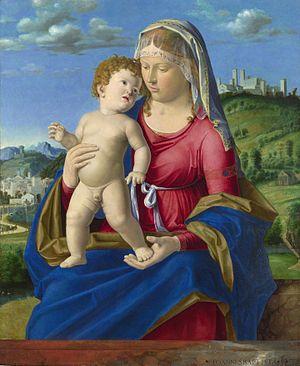
La Vierge à l'Enfant du Musée de l'Ermitage est une peinture à l'huile sur panneau de Cima da Conegliano, datant de 1496-1499.